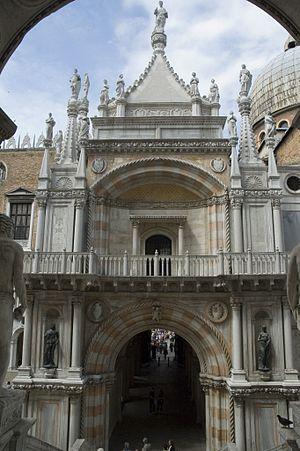
La Renaissance vénitienne est la déclinaison de l'art de la Renaissance développé à Venise entre les XVᵉ et XVIᵉ siècles.
L’histoire du palais des Doges débute à l'époque médiévale et continue avec l'époque contemporaine.